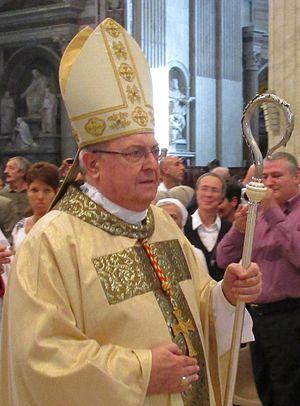
Leonardo Sandri, né le 18 novembre 1943 à Buenos Aires, est un cardinal argentin, préfet de la Congrégation pour les Églises orientales depuis 2007.
La curie romaine est l'ensemble des dicastères et autres organismes du Saint-Siège qui assistent le pape dans sa mission de pasteur suprême de l'Église catholique. « La Curie romaine dont le Pontife suprême se sert habituellement pour traiter les affaires de l'Église tout entière, et qui accomplit sa fonction en son nom et sous son autorité pour le bien et le service des Églises, comprend la Secrétairerie d'État ou Secrétariat du Pape, le Conseil pour les affaires publiques de l'Église, les Congrégations, Tribunaux et autres Instituts ; leur constitution et compétence sont définies par la loi particulière ».